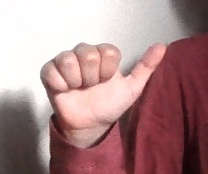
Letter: dhad